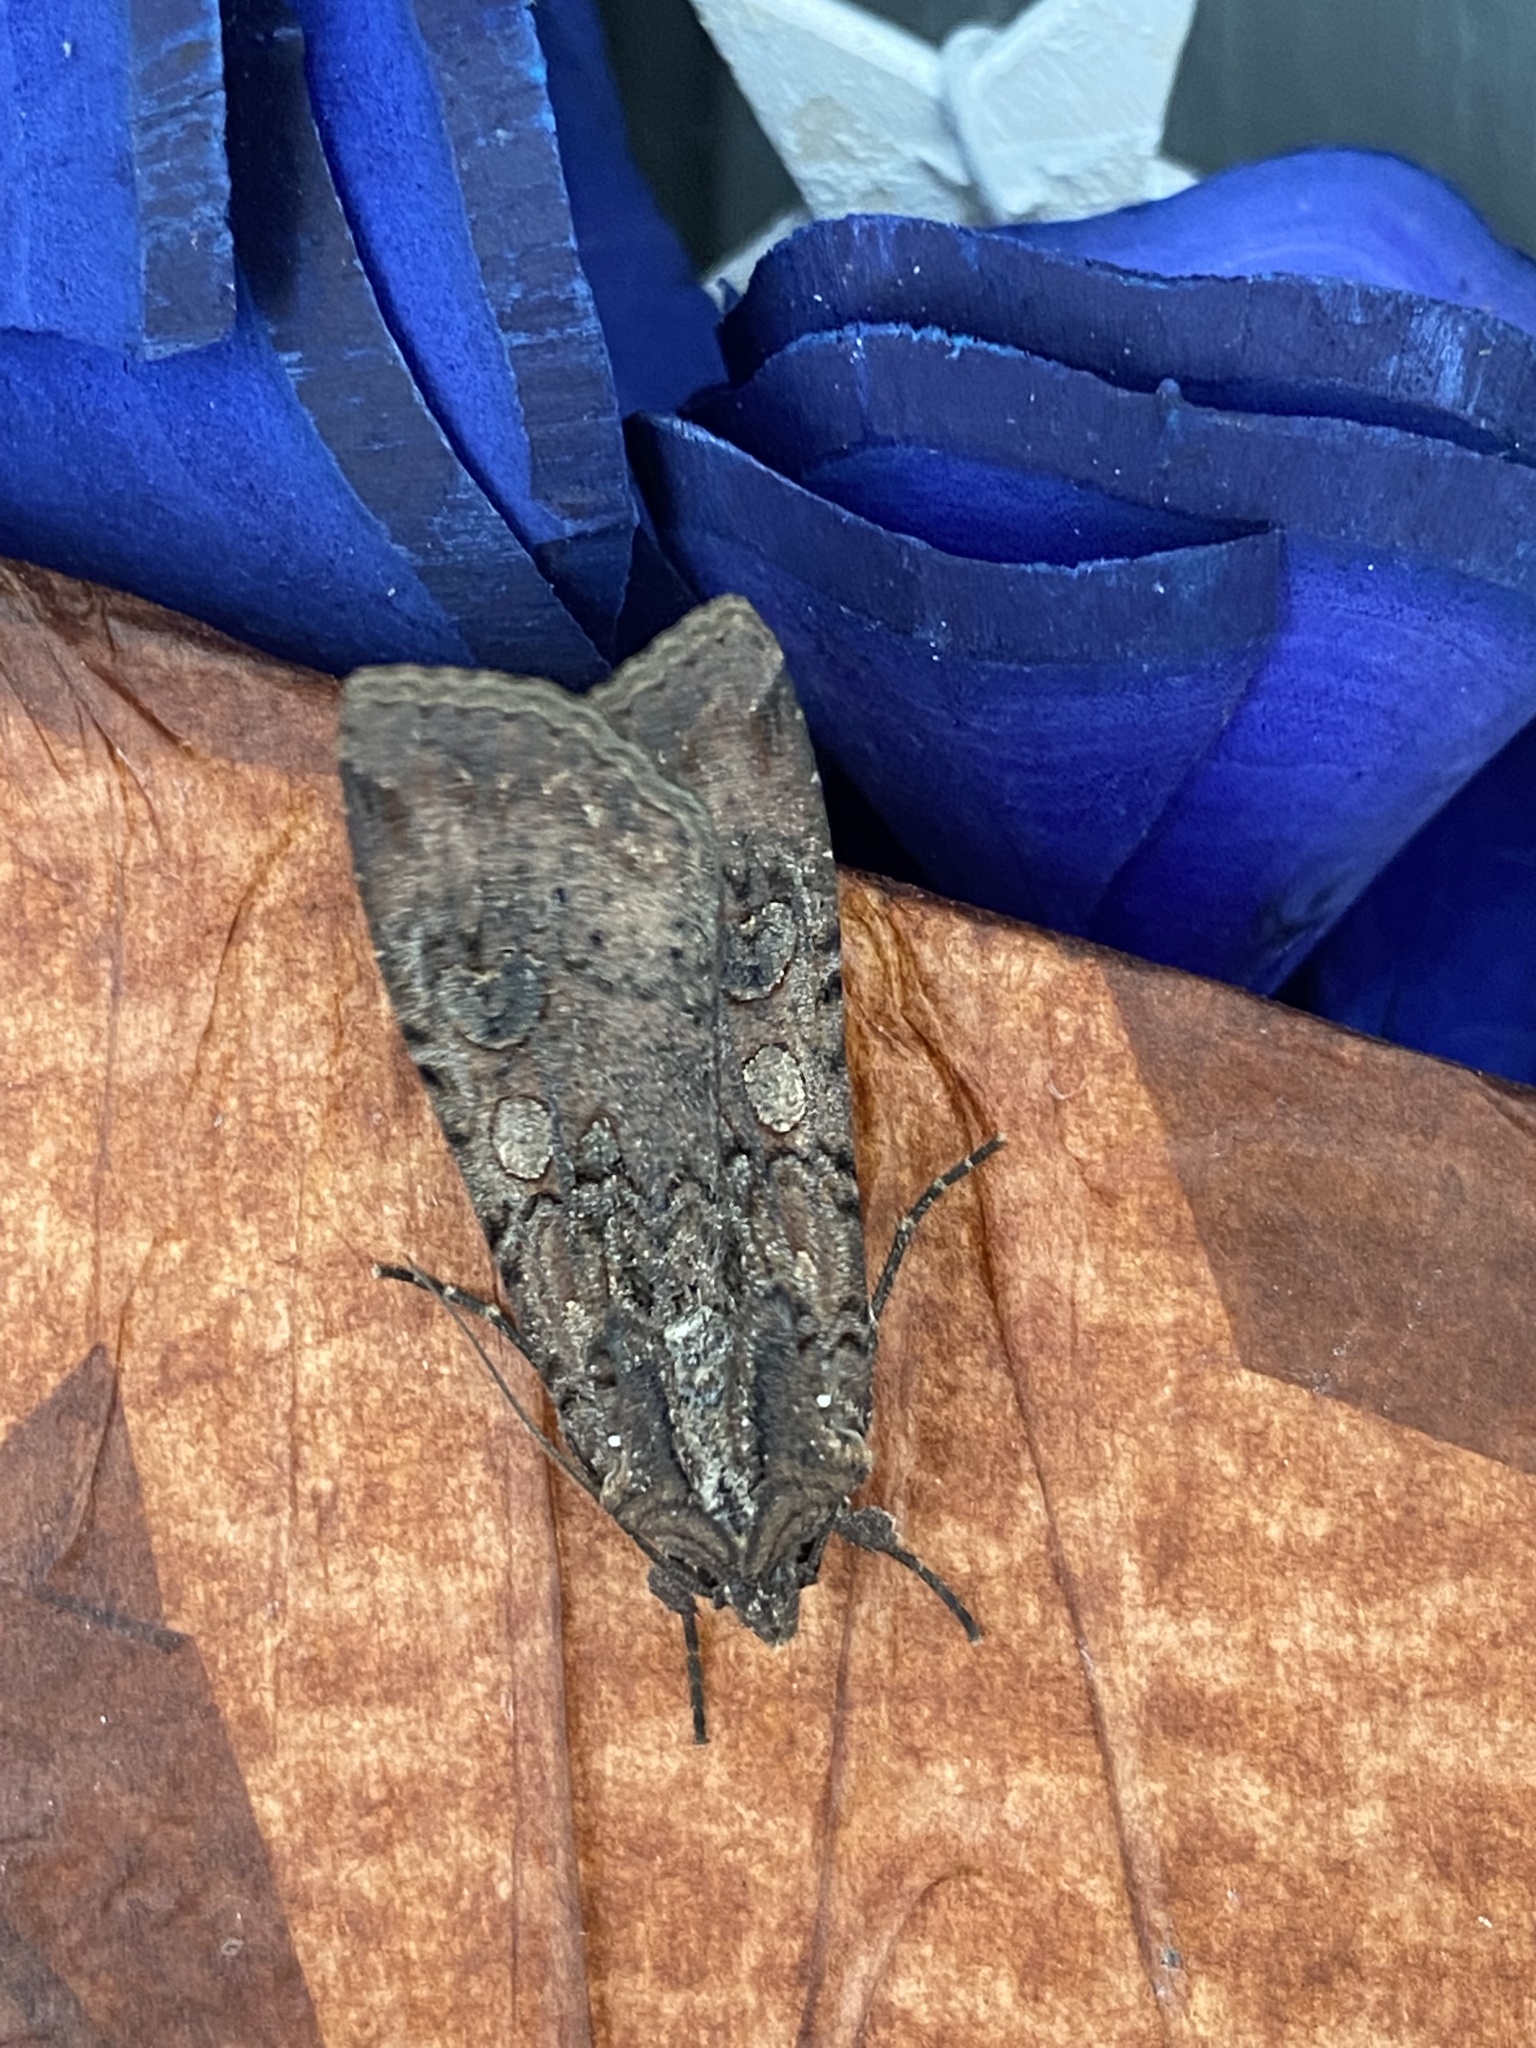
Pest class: cutworms